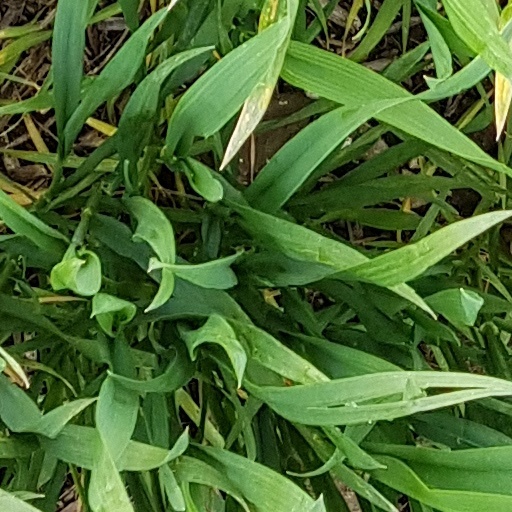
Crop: wheat